Katarzyna Mroczkowska

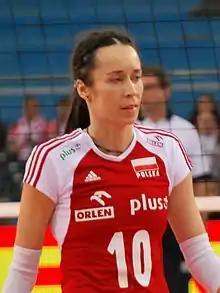
in 2014

(born ) is a retired Polish volleyball player, who played as a middle blocker.